Newport Centre (shopping mall)

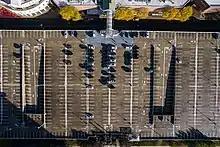
Three-story parking structure (including the rooftop)

The mall can be reached via the Hudson–Bergen Light Rail's Pavonia/Newport station and the PATH's Newport station. It is also served by New Jersey Transit buses and is the terminus for routes from Jersey City Heights and the North Hudson towns of Guttenberg, North Bergen, West New York, and Union City.